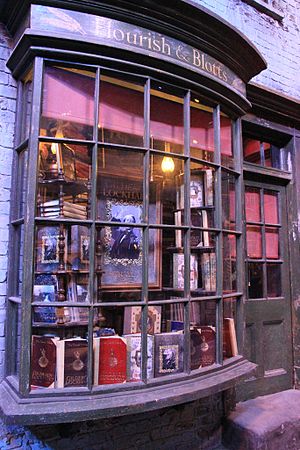
Steder i Harry Potter-universet / Diagonalstræde / Flourish & Blotts
Flourish & Blotts
Den følgende liste er en oversigt over steder i Harry Potter-universet. Disse fiktive steder eksisterer kun i J.K. Rowlings romanserie Harry Potter.